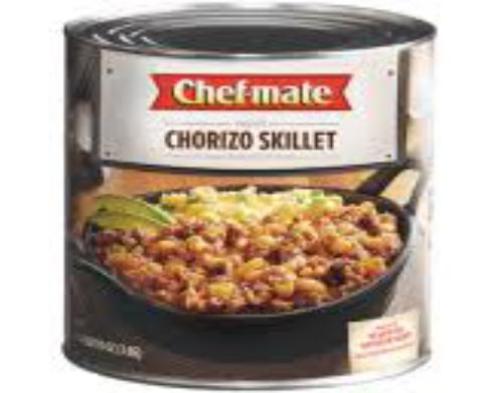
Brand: chef-mate
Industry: Food